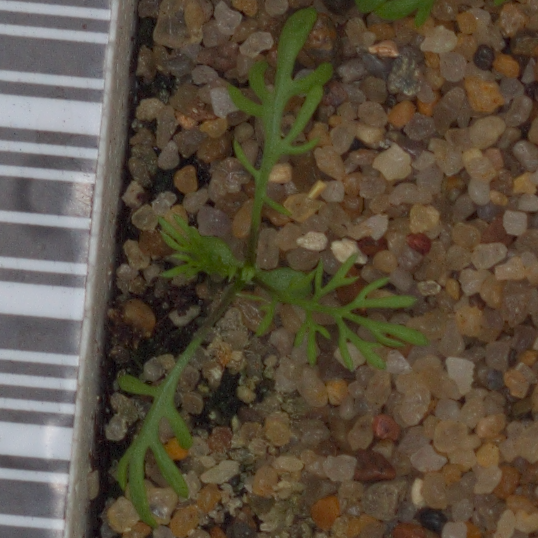
Label: scentless_mayweed